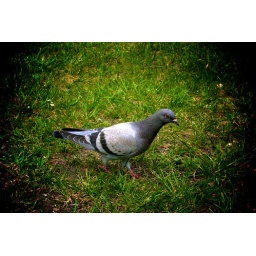
there were a lot of pigeon flying around in the park, searching for their morning breakfast, like me.